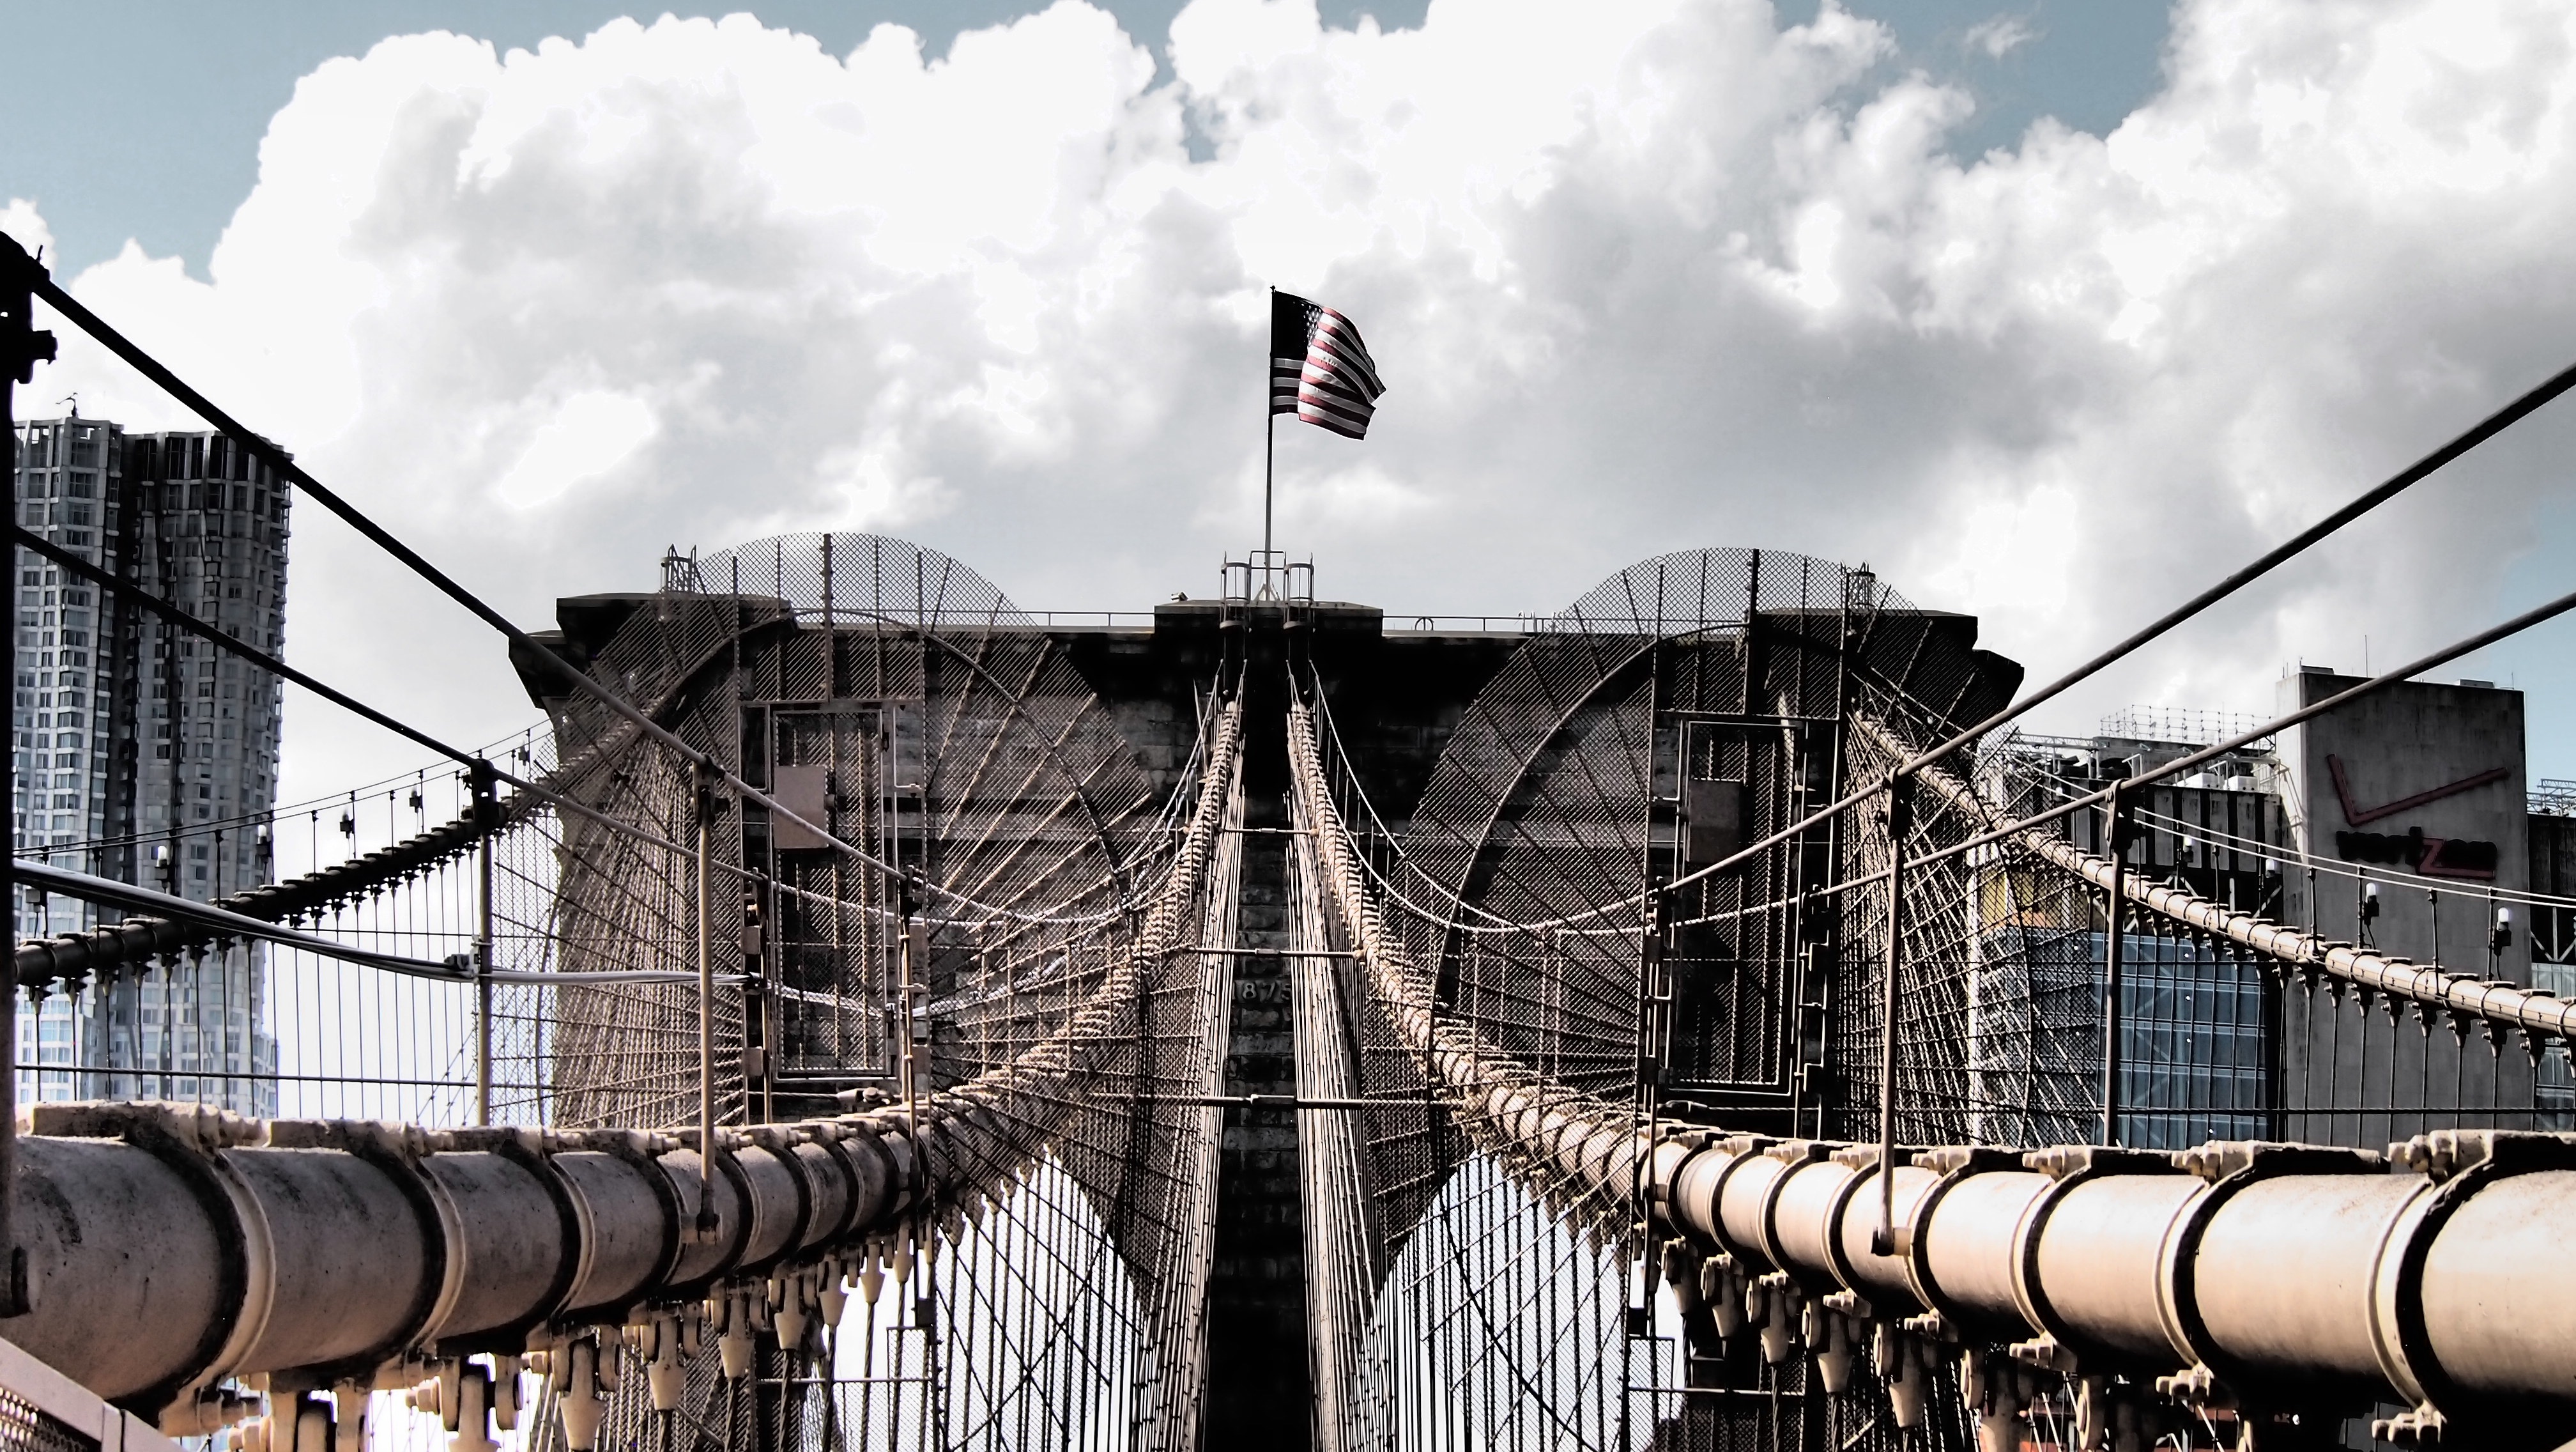
bridge, new york, new york city, brooklyn bridge, mast, landmark, attraction, places of interest